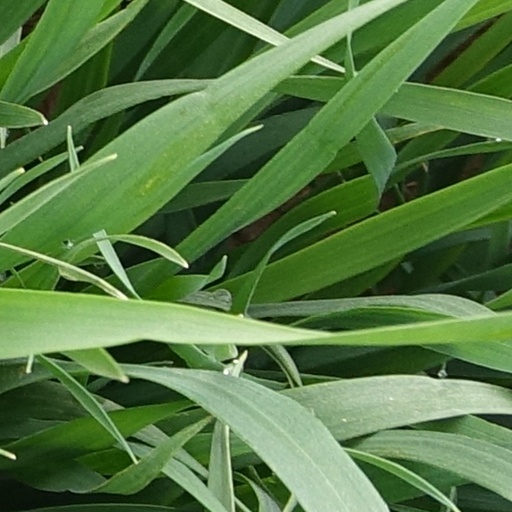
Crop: wheat